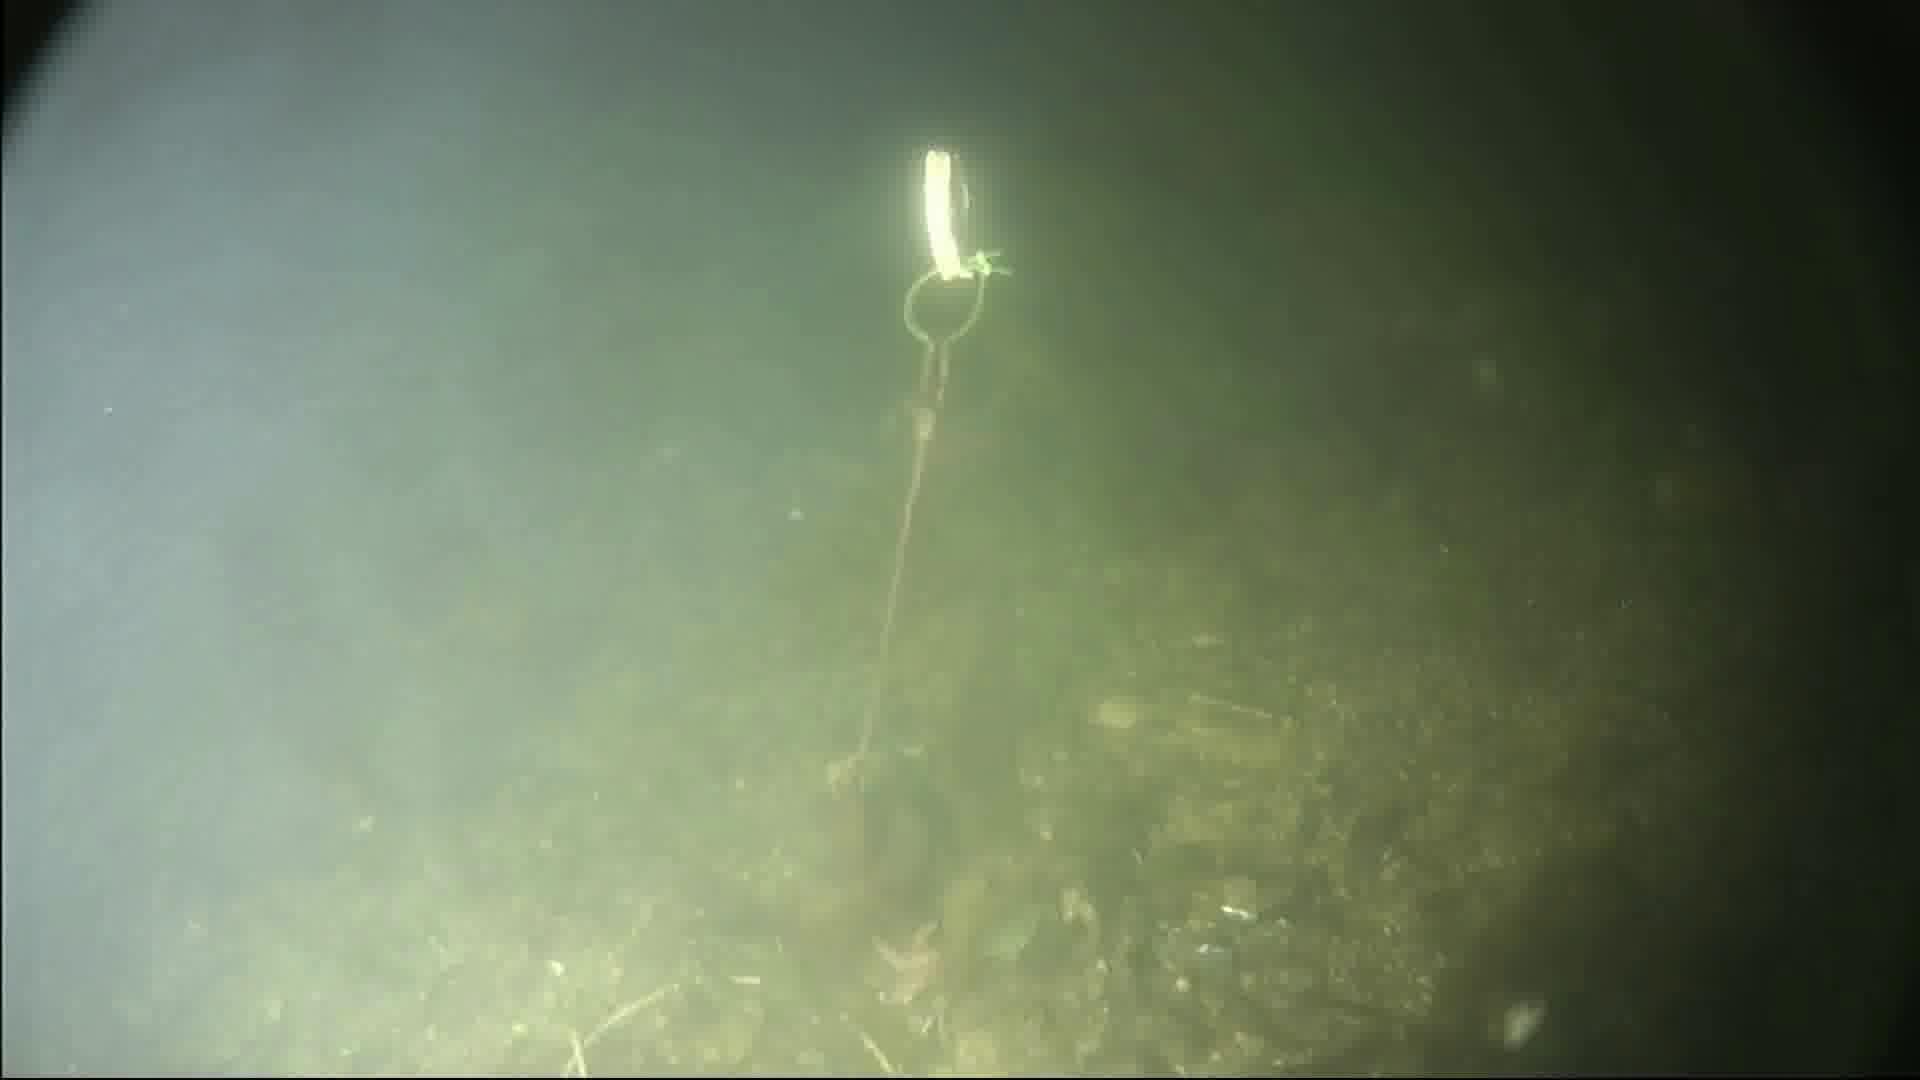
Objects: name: starfish
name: crab
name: small_fish